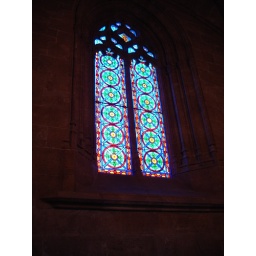
Stained glass window in the Main Hall of La Llotra de la Seda (Silk Exchange) in Valencia